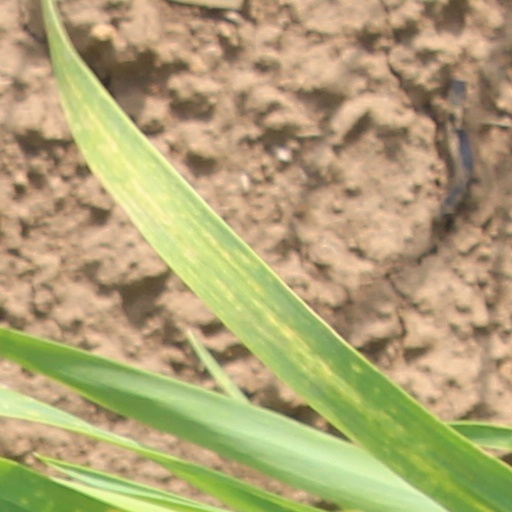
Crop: wheat